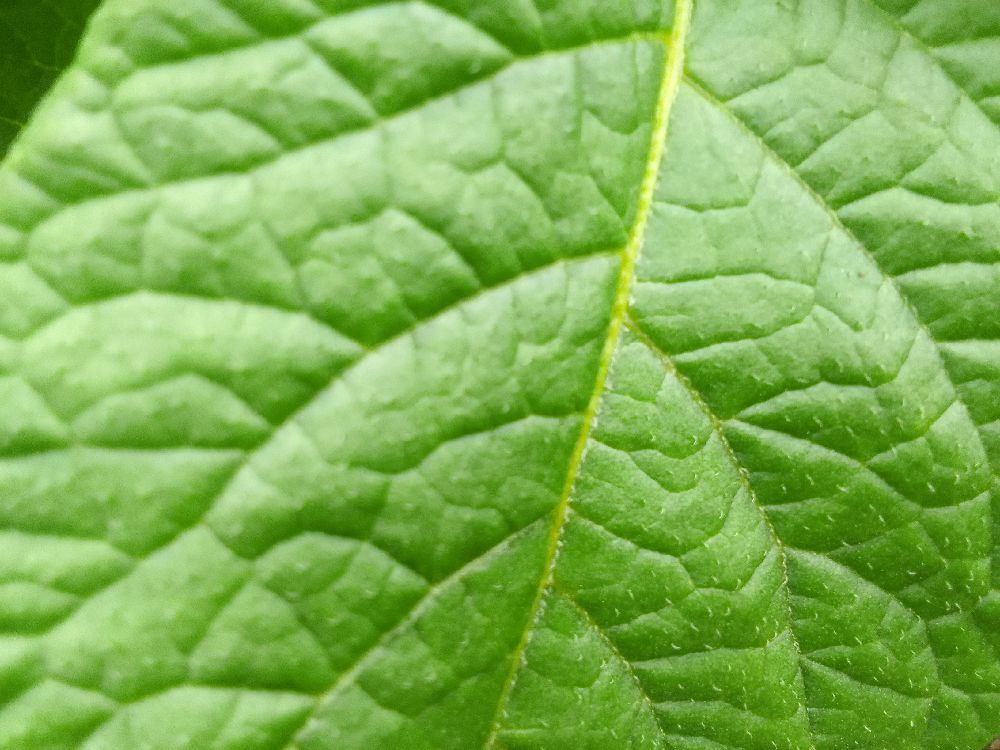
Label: Healthy